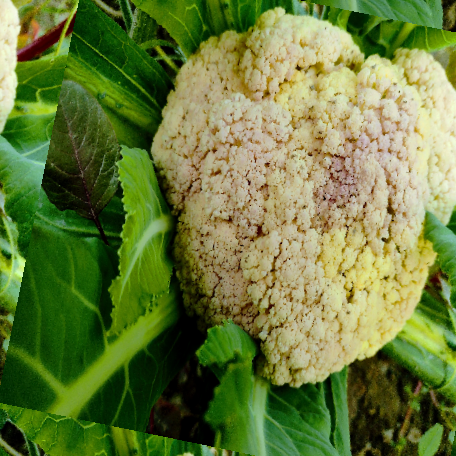
Label: Bacterial spot rot